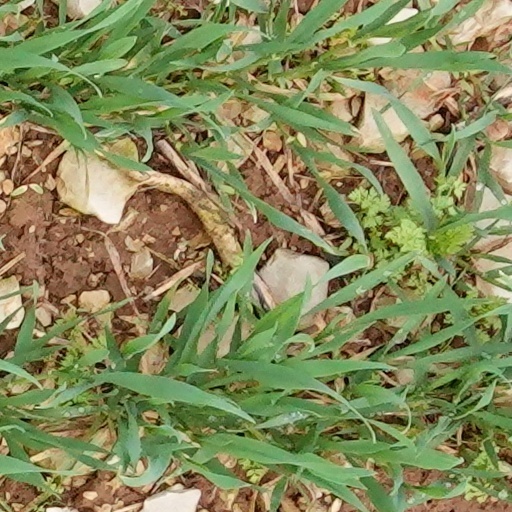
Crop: wheat